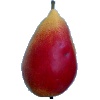
Label: Pear 2